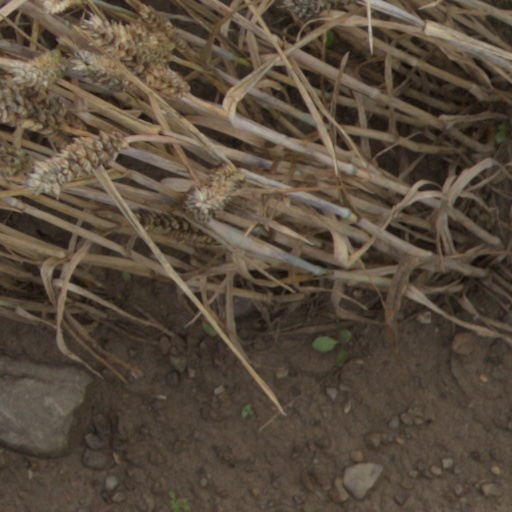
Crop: wheat